Sky position (RA, Dec in degrees): 239.728, 4.162
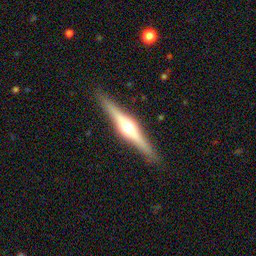
Galaxy morphology: Edge-on Galaxies with Bulge